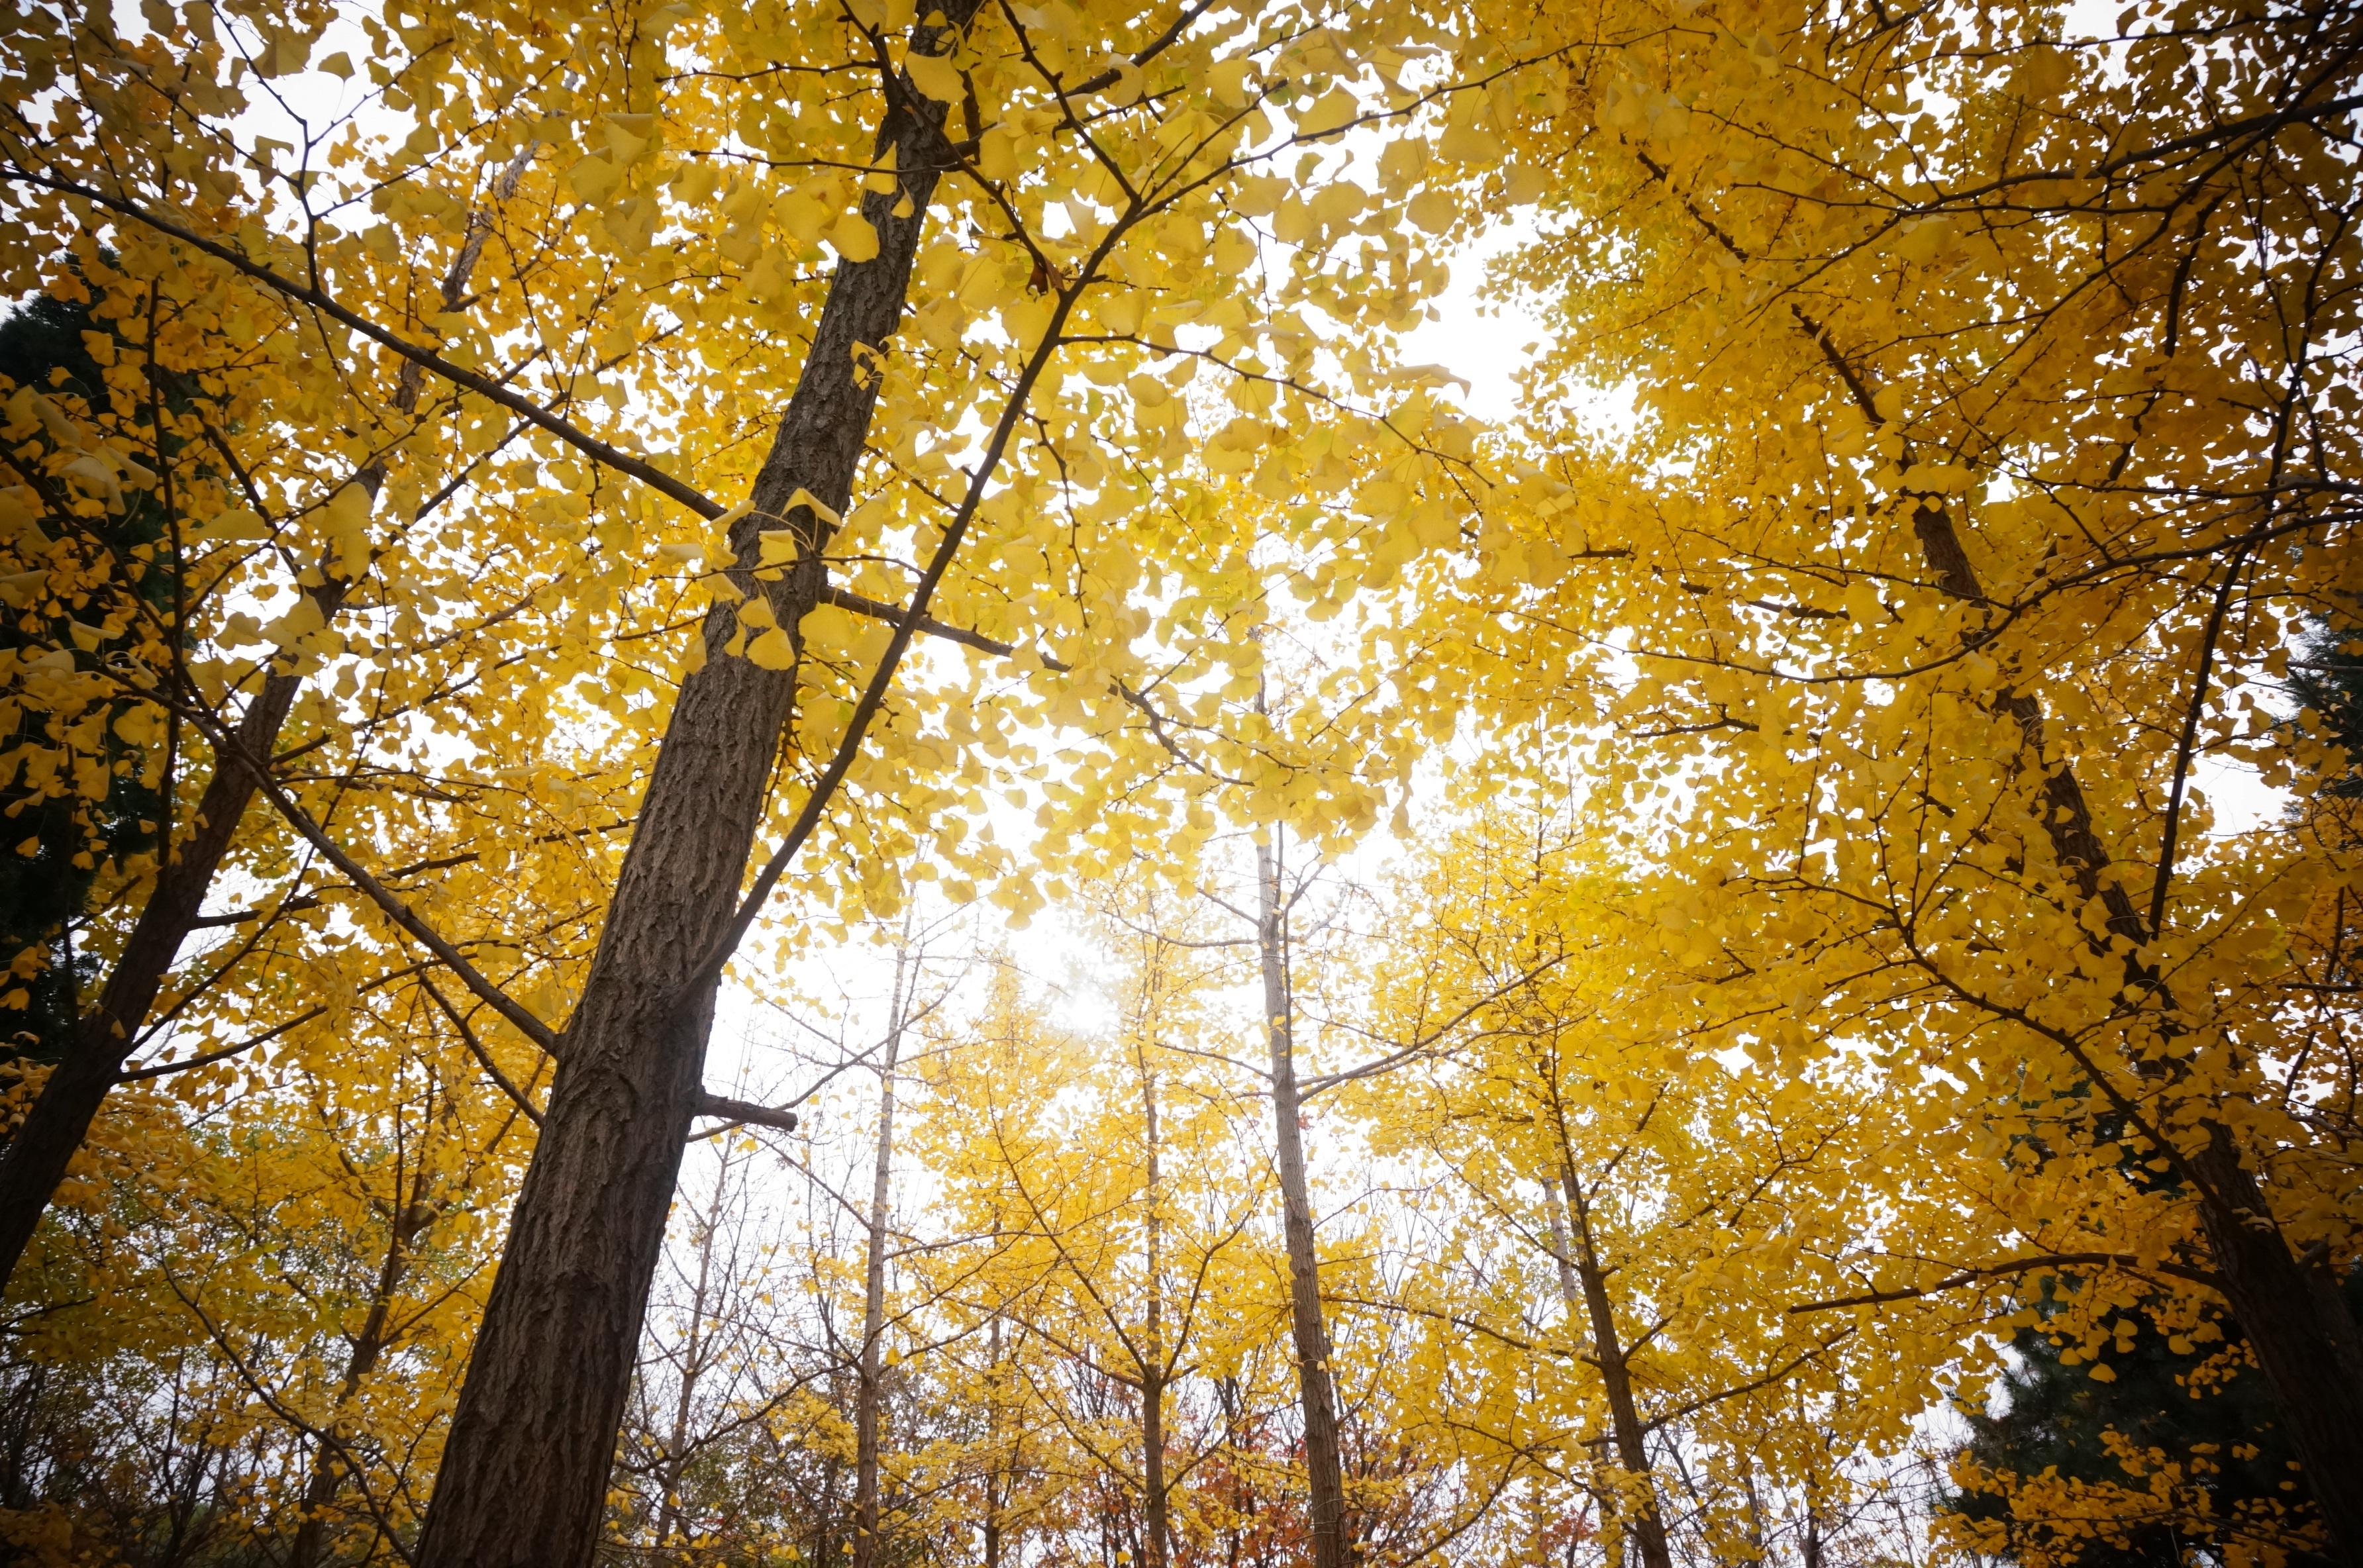
tree, forest, branch, plant, sunlight, leaf, autumn, yellow, season, woods, deciduous, grove, ginkgo, woodland, habitat, golden yellow, ginkgo trees, maidenhair tree, natural environment, woody plant, temperate broadleaf and mixed forest, land plant